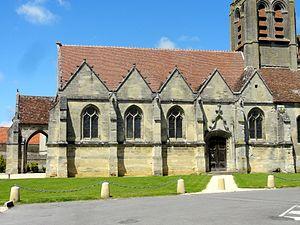
Collatéral sud.
L'église Saint-Georges est une église catholique paroissiale située à Ully-Saint-Georges, en France. C'est un vaste édifice assez complexe, qui se compose de parties issues, pour l'essentiel, de trois époques distinctes, à savoir la période romane tardive ; la période gothique rayonnante ; et la période gothique flamboyante. Hormis deux pans de mur en opus spicatum qui remontent potentiellement au XIᵉ siècle, les parties les plus anciennes sont le transept et la première travée des deux bas-côtés du chœur. Le maître d'œuvre a fait appel à une technique de construction novatrice, le voûtement d'ogives, avec des nervures retombant sur des piliers cantonnés, qui préfigurent le style gothique. Ainsi, l'église Saint-Georges fait partie des quarante églises du département qui possèdent des voûtes d'ogives antérieures au milieu du XIIᵉ siècle. À Ully-Saint-Georges, ces voûtes sont au nombre de cinq ; en effet, les absidioles et le vaisseau central du chœur sont reconstruites pour une seconde fois au XIIIᵉ siècle. Mais dans un premier temps, le clocher reçoit son étage de beffroi, au début du XIIIᵉ siècle, et la nef est pourvue d'un nouveau portail abrité sous un porche voûté d'ogives.